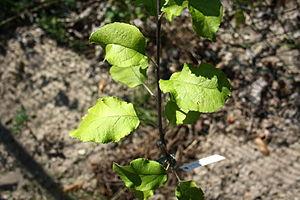
"Le ""Rambour d'hiver"" est un ancien cultivar de pommier domestique retenu pour la conservation de ses fruits.